Answer in natural language. Which object is closer to Doorway (highlighted by a red box), Pillow (highlighted by a blue box) or blue and white striped wooden bed (highlighted by a green box)? Choose between the following options: blue and white striped wooden bed (highlighted by a green box) or Pillow (highlighted by a blue box)
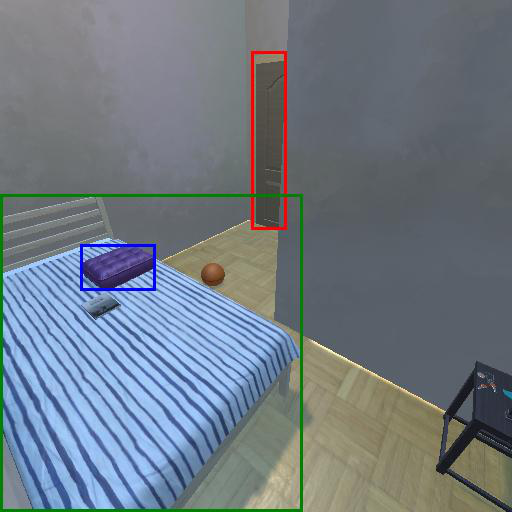
<answer>Pillow (highlighted by a blue box)</answer>